Underwater searches

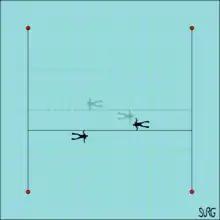
Jackstay search pattern

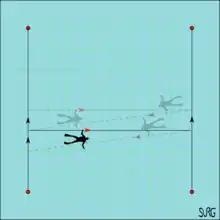
Jackstay "J" search pattern

An underwater jackstay search is a procedure conducted by divers swimming along a search line, the jackstay. There are various techniques for performing a jackstay search.